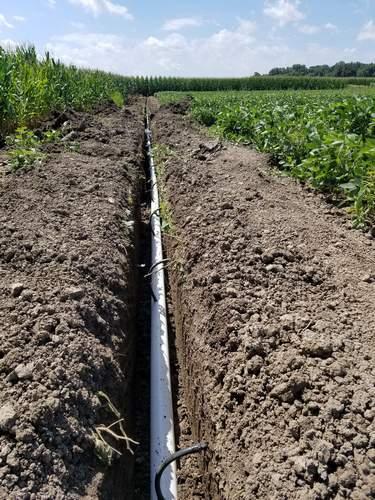
Mfumo wa umwagiliaji wa maji kwa mabomba ambao unaenda moja kwa moja hadi kwa mizizi ya mimea na kupunguza uharibifu wa maji, pia kuweza kusawazisha kupitisha kwa maji kwa kila mmea.